Countess Stoeffel

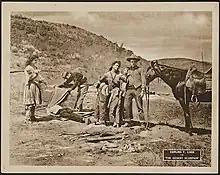
Gretchen Wood as the sheepherder's wife and Edmund F. Cobb in "The Desert Scorpion"

After the death of "Count" Stoeffel, around 1909, Mrs. Wood married William O. Wood a wealthy Philadelphia businessman, who died in 1913. Together they owned land in Wyoming and in Colorado including the Wigwam Ranch in Jefferson County, Colorado, later renamed the Flying G. Ranch and owned by Girl Scouts. Edsel Ford made a stop at Mrs. Wood's Wigwam Ranch on July 1, 1915, as part of his Transcontinental Tour.